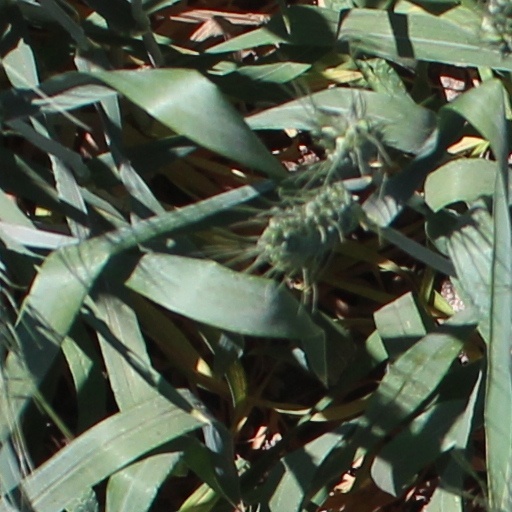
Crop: wheat